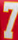
Number: 7